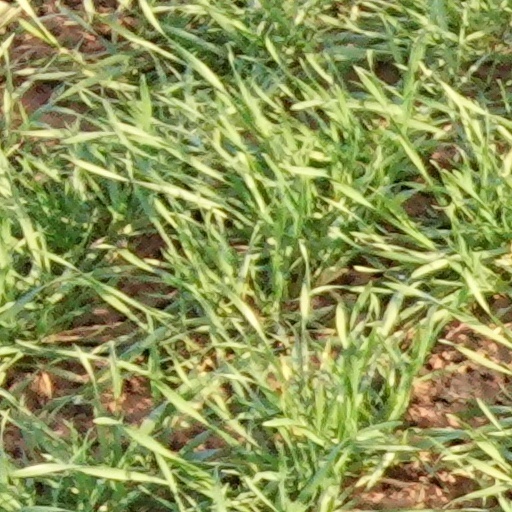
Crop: wheat